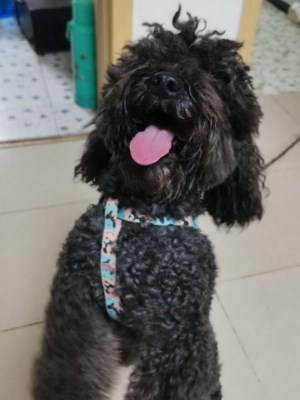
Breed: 7449-n000128-teddy